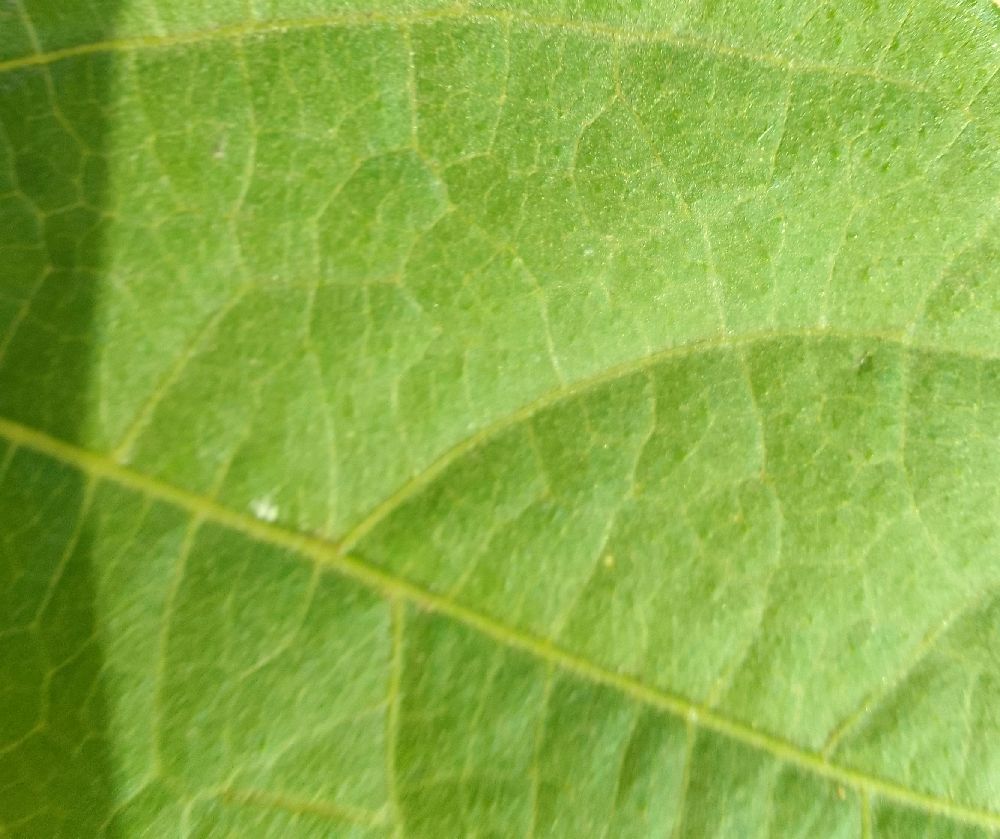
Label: healthy